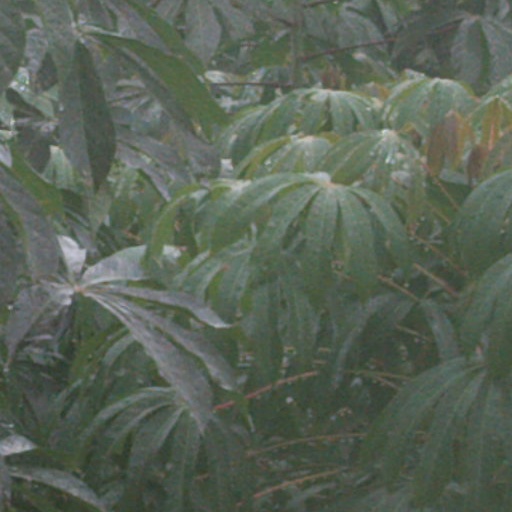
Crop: cassava